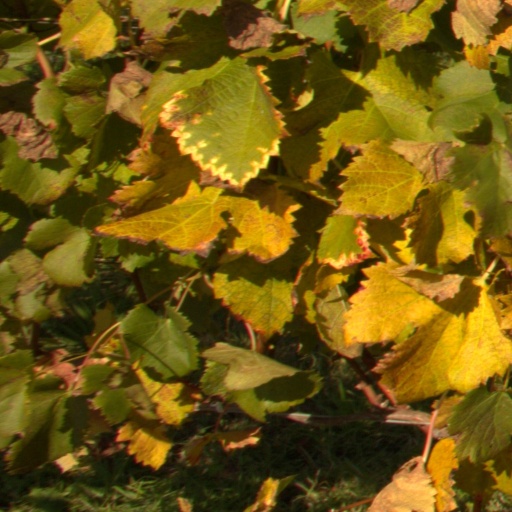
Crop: grape